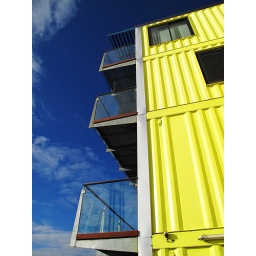
A striking building against a blue sky